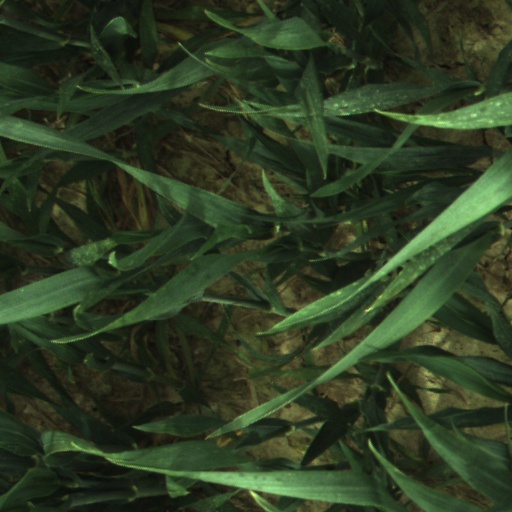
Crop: wheat